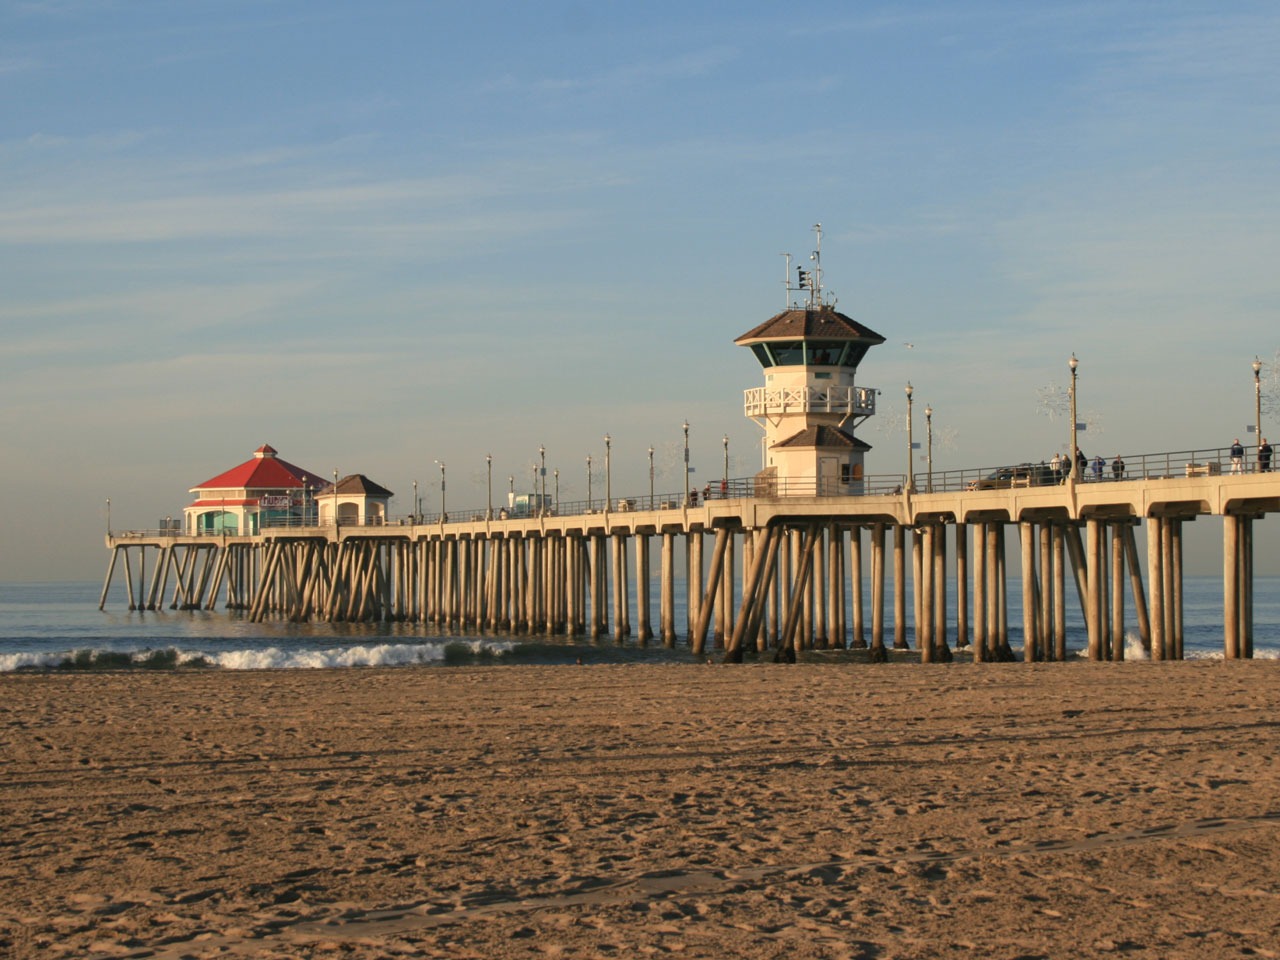
beach, sea, coast, sand, ocean, horizon, boardwalk, shore, pier, walkway, vacation, tower, california, body of water, pacific, huntington